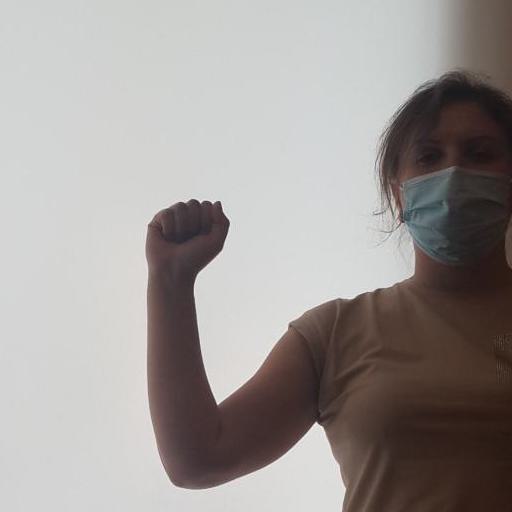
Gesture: fist